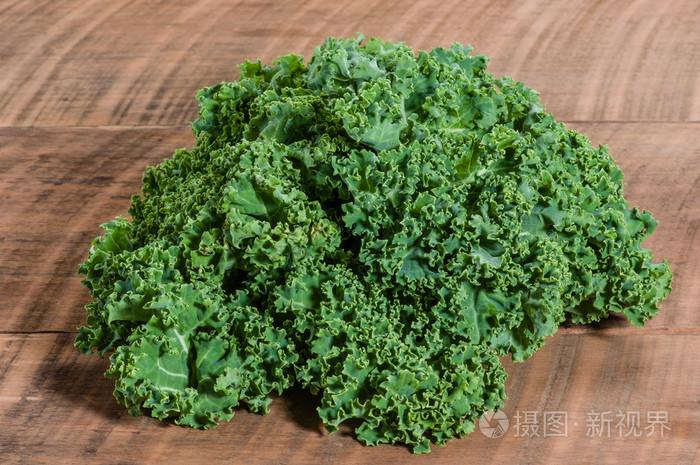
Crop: unknown
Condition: cabbage